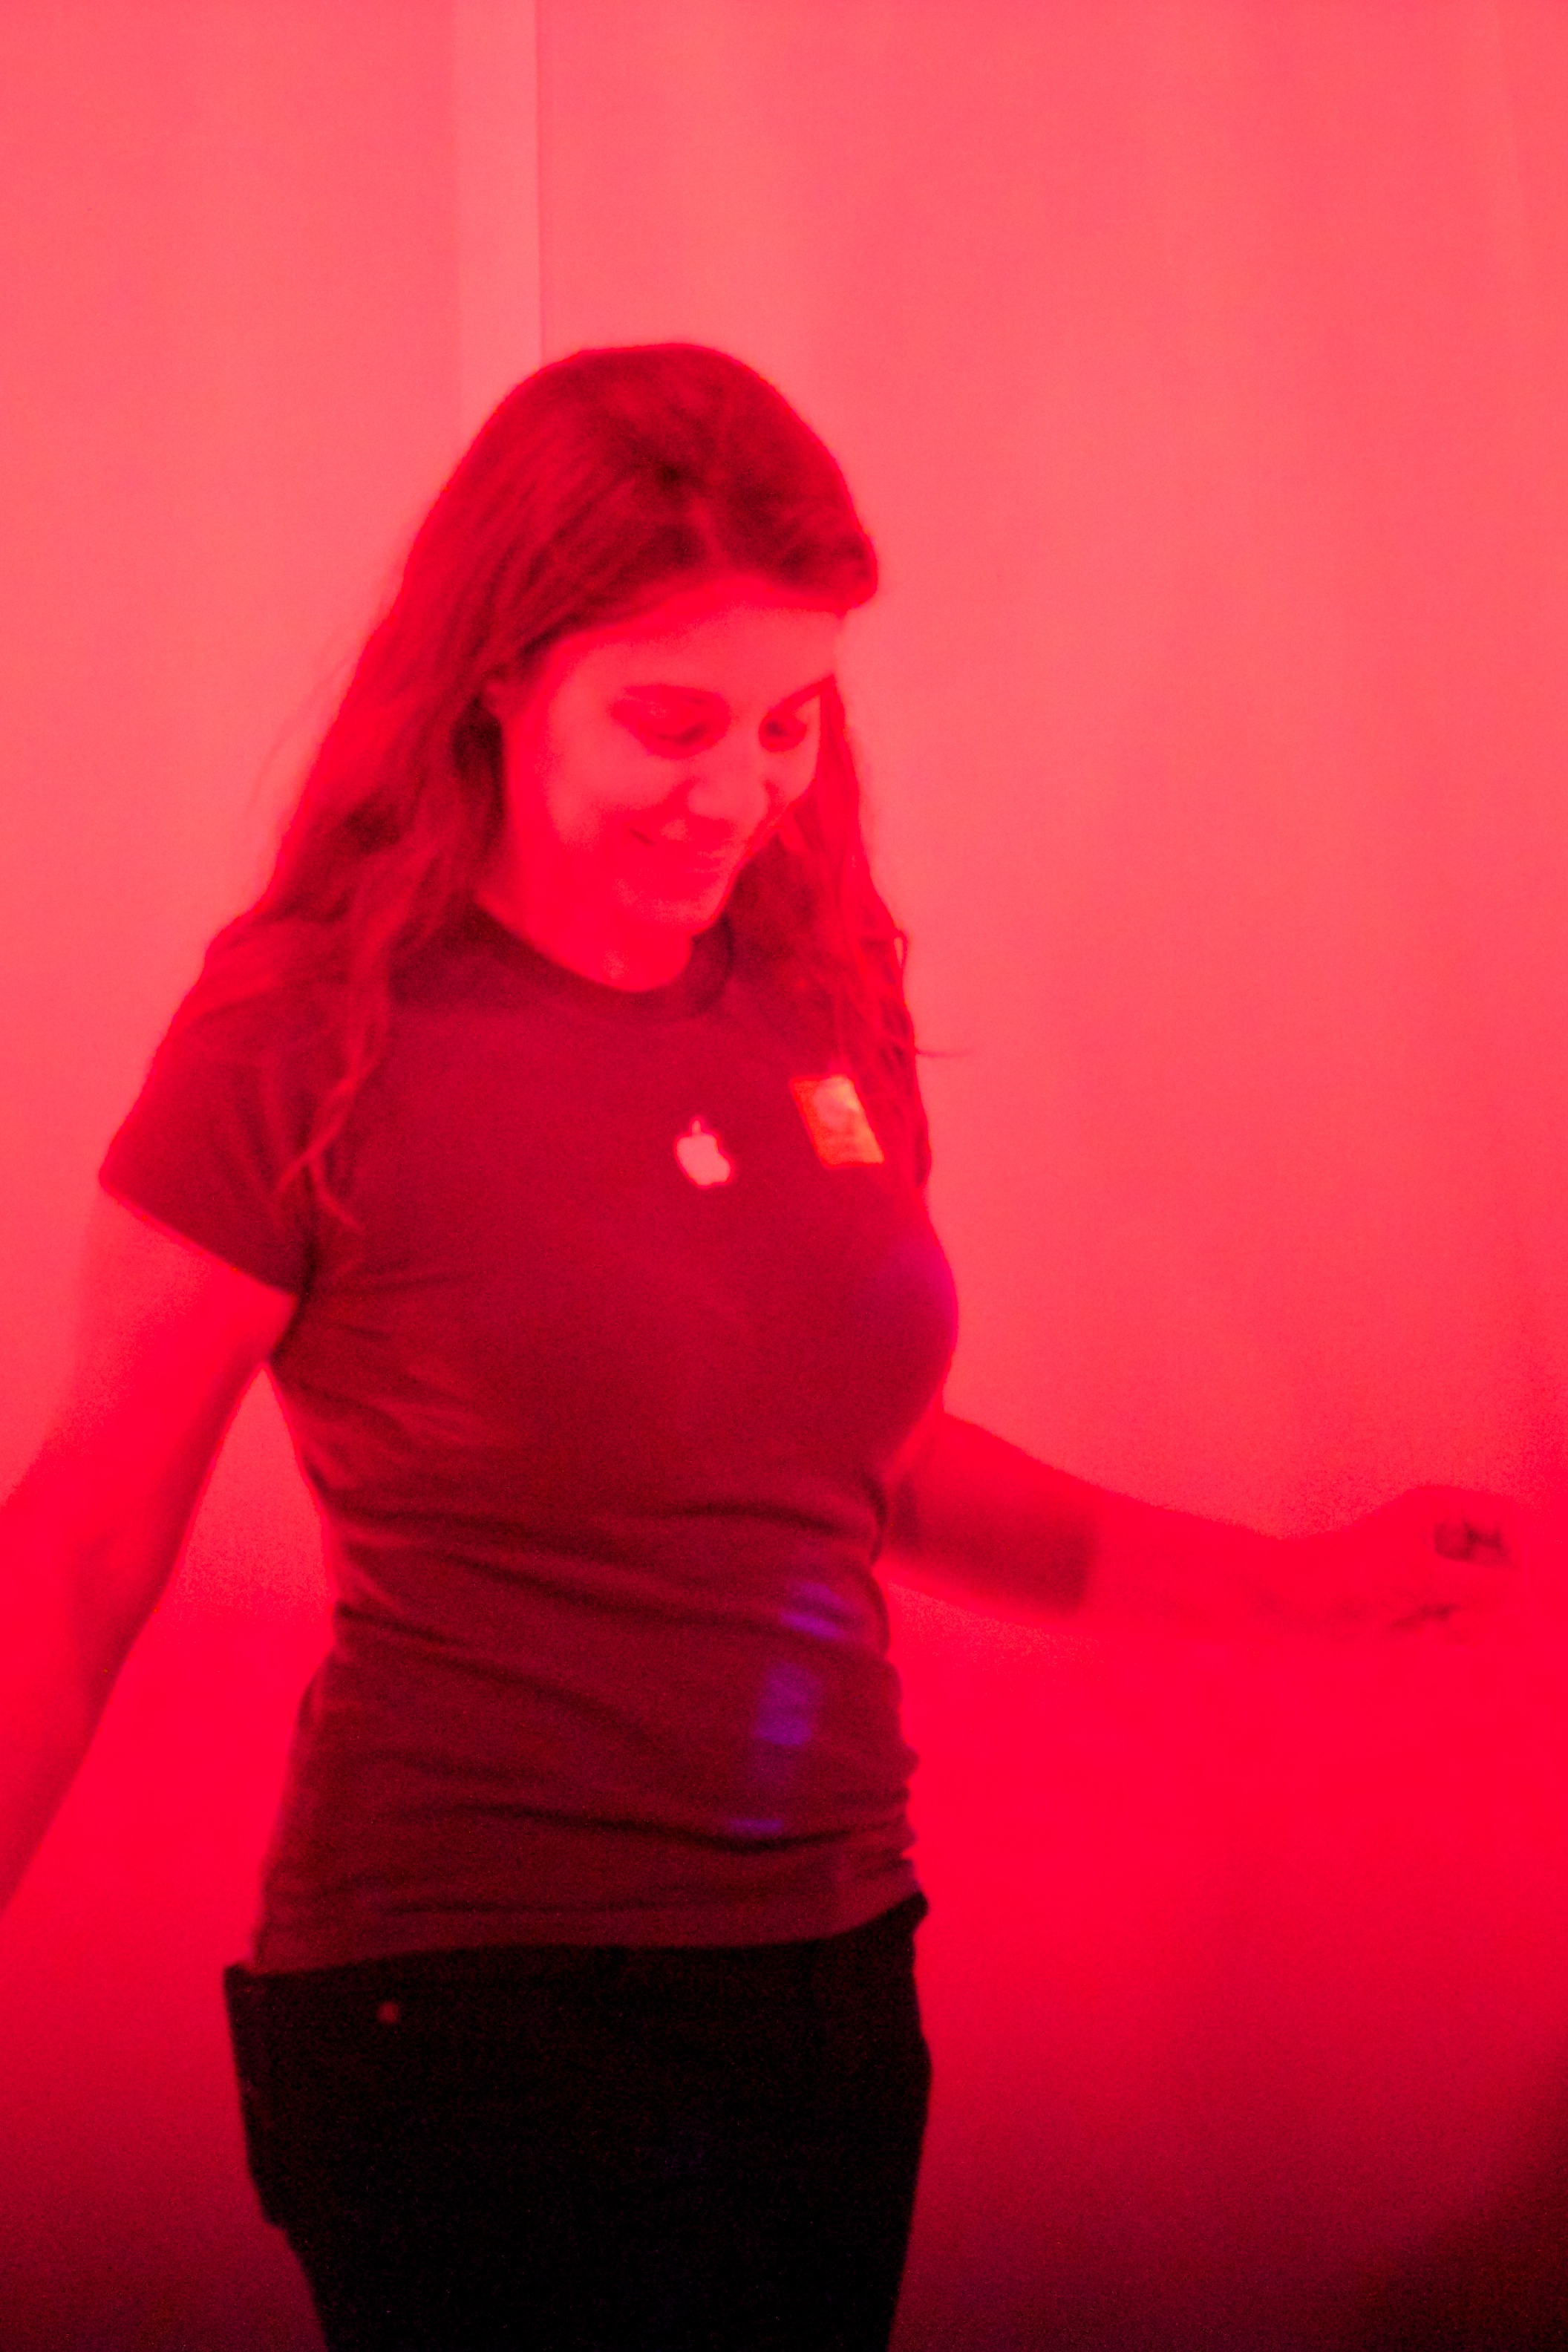
hand, light, photography, red, color, darkness, pink, washington, human body, beauty, organ, shape, odyssey, emotion, sense